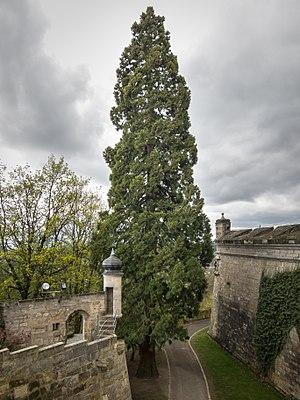
La Veste Coburg est l'une des forteresses médiévales les mieux conservées d'Allemagne. Elle est située sur une colline au-dessus de la ville de Cobourg, dans la région de Haute-Franconie en Bavière.